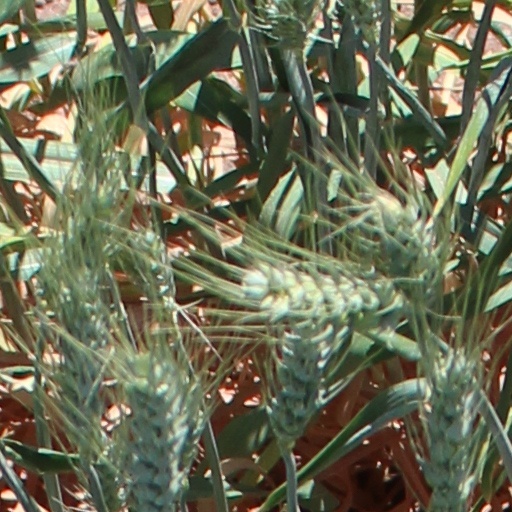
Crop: wheat